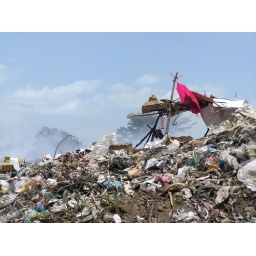
women sitting in her house on the piles of the municipal dump of Chinandega